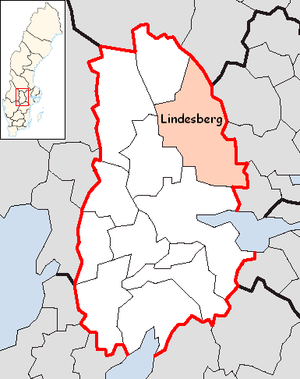
Lindesbergs kommun
Lindesberg er en kommune i landskapet Västmanland i det svenske län Örebro län i området Bergslagen. Kommunens administrationscenter ligger i byen Lindesberg.